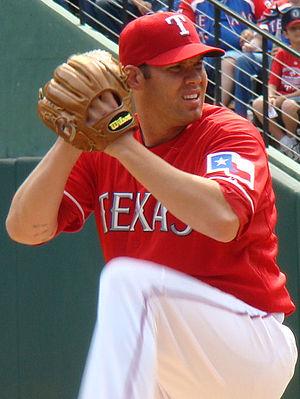
Colby Preston Lewis est un lanceur droitier des Rangers du Texas de la Ligue majeure de baseball.